National school (England and Wales)

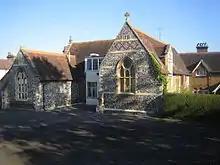
St Mary's voluntary aided Church of England First School, Northchurch, Hertfordshire. The school still uses the original 1864 building for communal purposes.

A National school was a school founded in 19th-century England and Wales by the National Society for Promoting Religious Education.